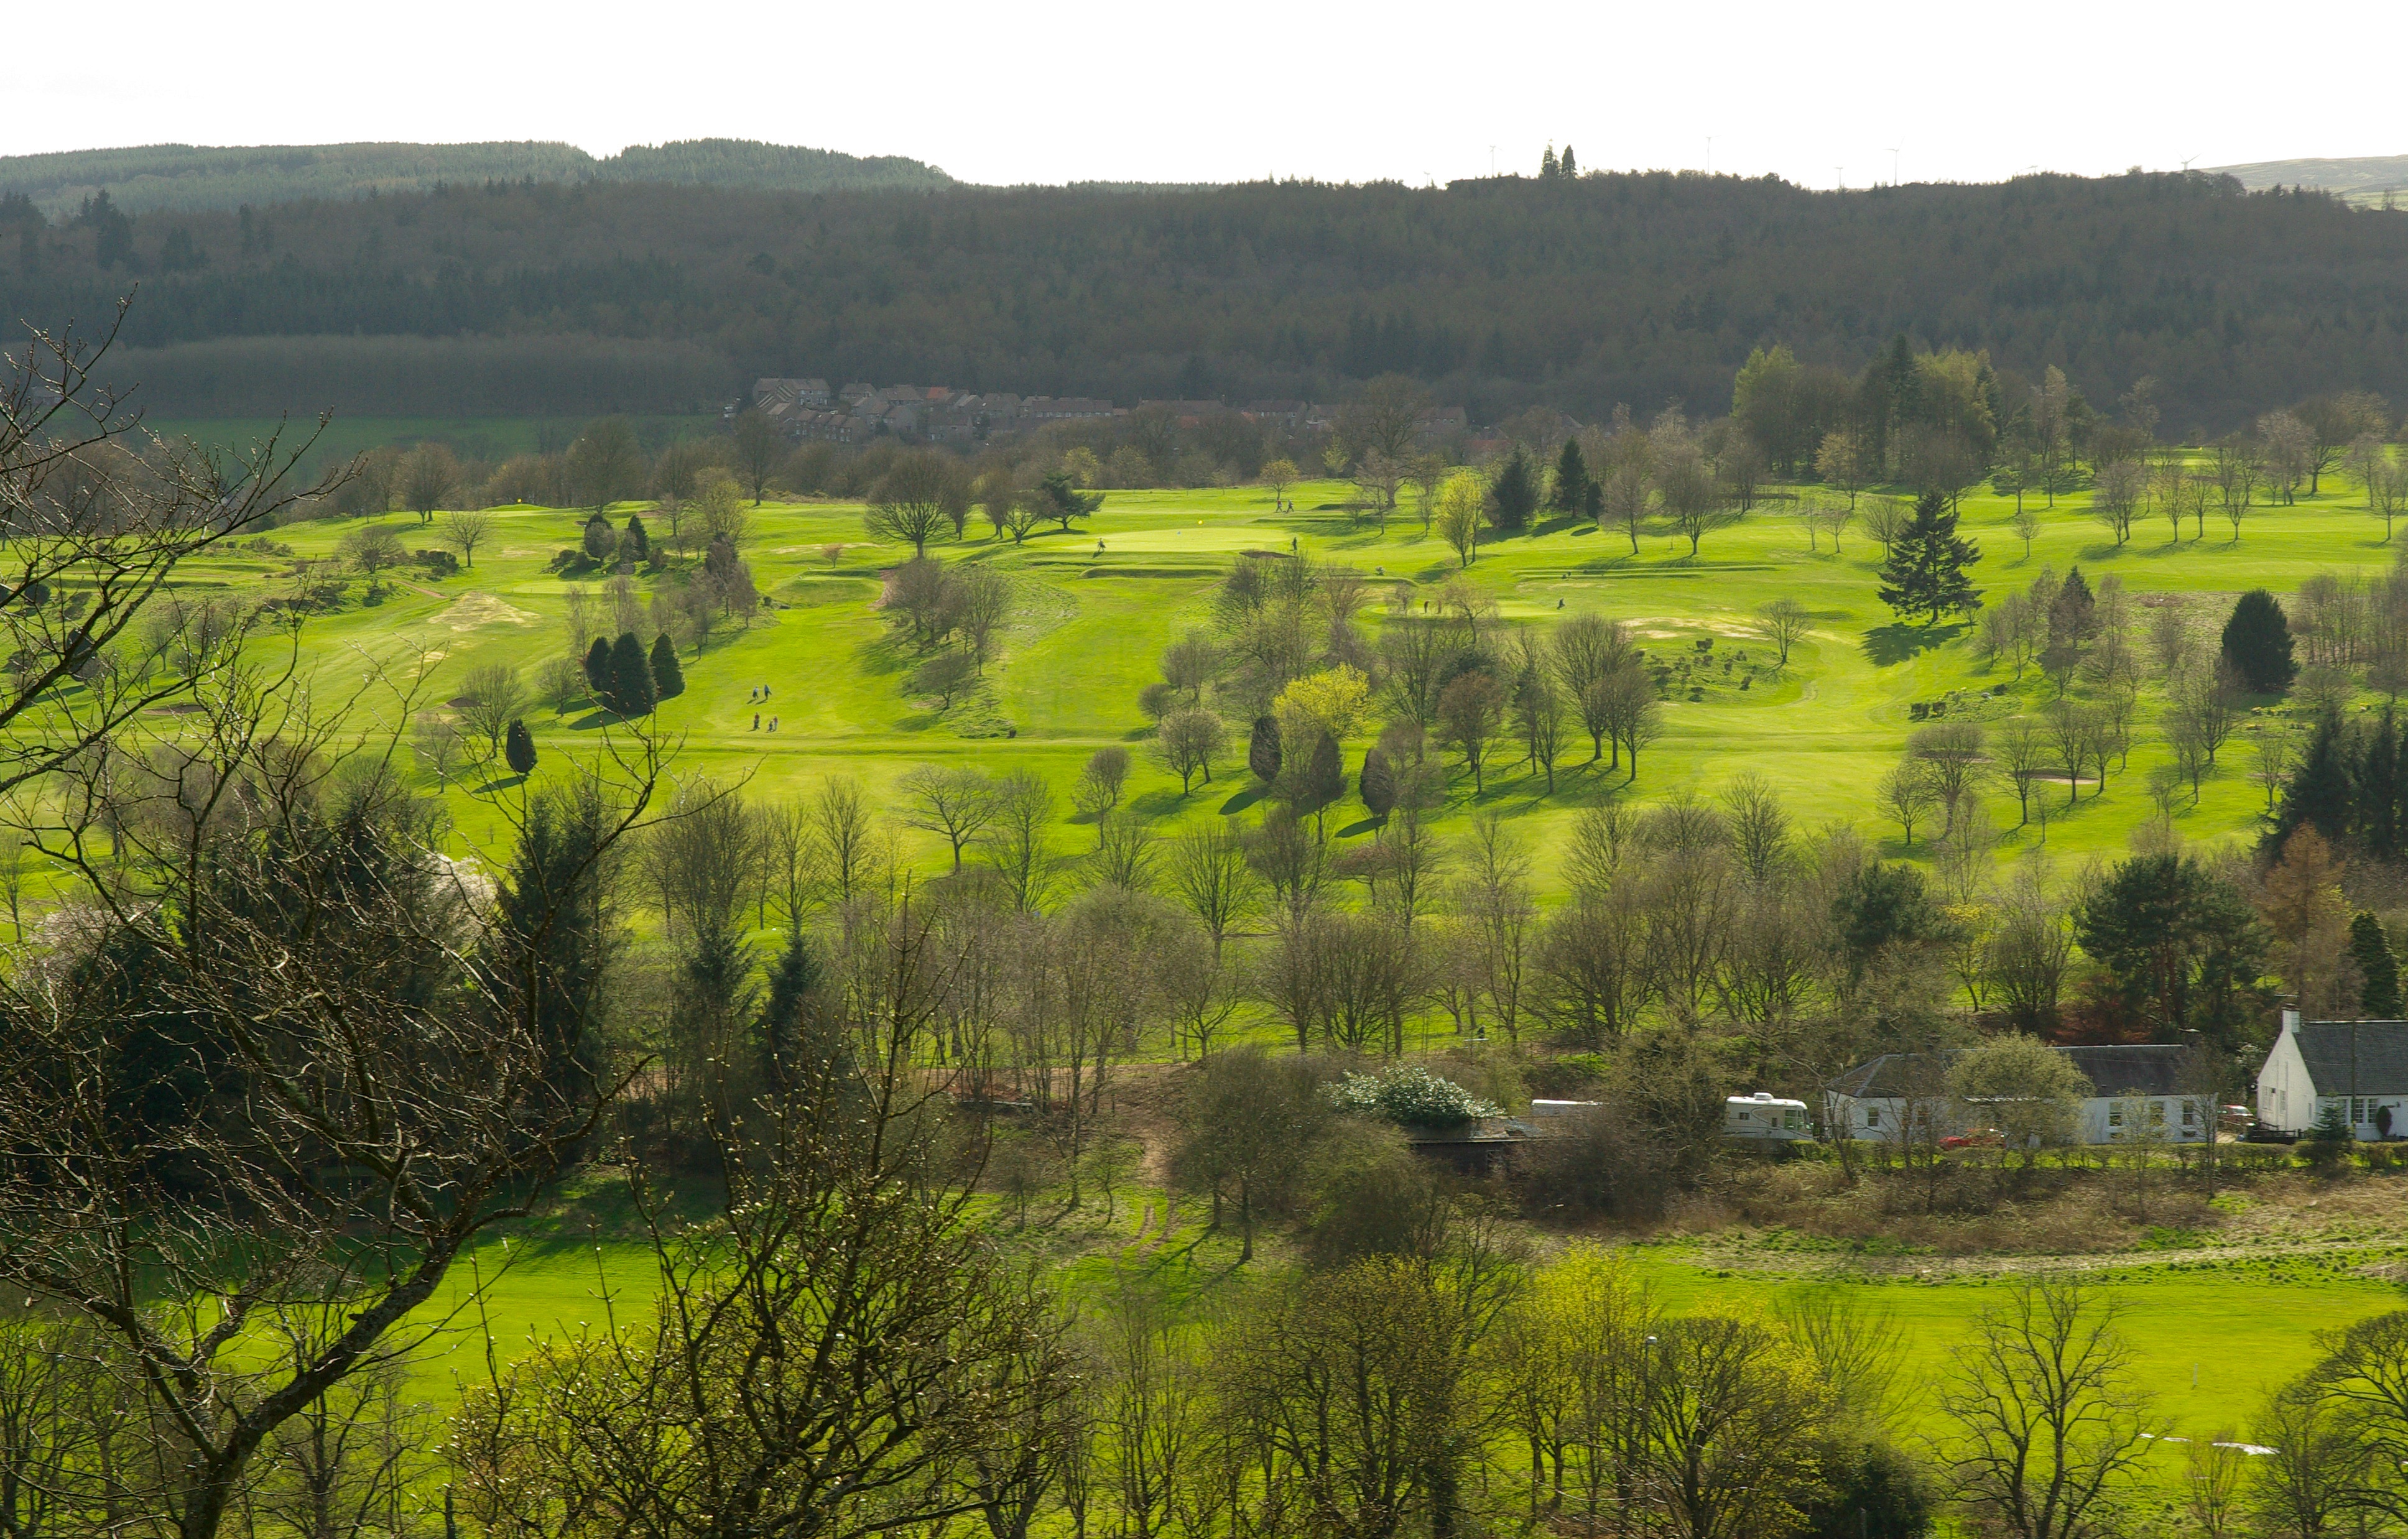
landscape, nature, field, meadow, hill, valley, pasture, agriculture, plain, golf, terrace, grassland, wetland, plantation, plateau, scotland, habitat, ecosystem, rural area, paddy field, geographical feature, city of stirling